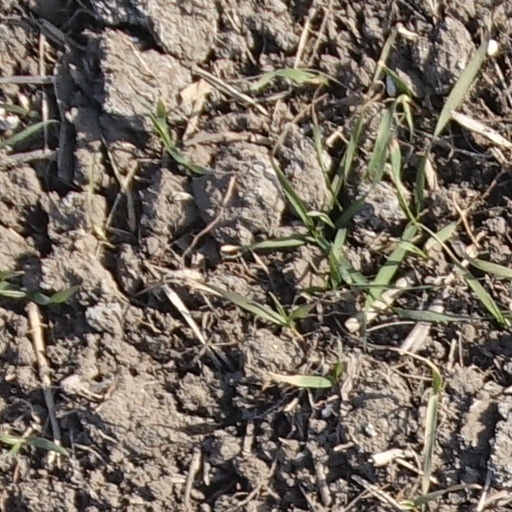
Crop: wheat